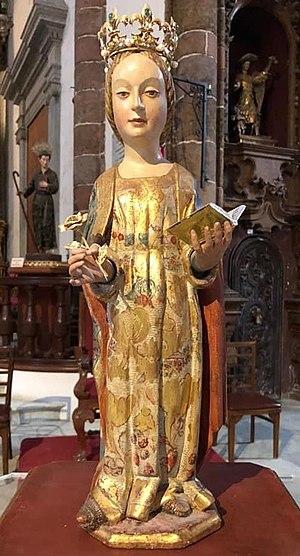
Consolatrice des Affligés, ou Notre-Dame de la Consolation est un des nombreux vocables de la Vierge Marie, mère de Dieu. Il fait partie des titres mariaux par lesquels la mère du Christ est invoquée dans la prière litanique qui porte son nom.
L’église Nuestra Señora de la Concepción est l'église principale de la ville de Santa Cruz de Tenerife dans les îles Canaries. Bien que n'étant pas une cathédrale, elle est communément appelée « cathédrale de Santa Cruz », ce qui fait de la Cathédrale Notre-Dame de los Remedios de La Laguna la seule cathédrale de l'île de Tenerife.